Chandavaram Buddhist site

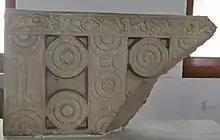
Section of railing in the Telangana State Archaeology Museum

Constructed during the Satavahana dynasty, the Chandavaram Buddhist site houses a double terraced main stupa built on an elevated platform situated on a hilltop. The MahaStupa exhibits the characteristics of stupas built under the Hinayana form of Buddhism. The main dome (MahaStupa) is in circumference and high. It has carved panels that portray the Dharmachakra (the wheel of "Dharma", one of the Ashtamangala of Indian religions such as Hinduism, Jainism and Buddhism). Apart from the main stupa, the site also houses several viharas, Brahmi inscriptions and other stupas. In the MahaStupa, there is a chaitya which is high and wide.